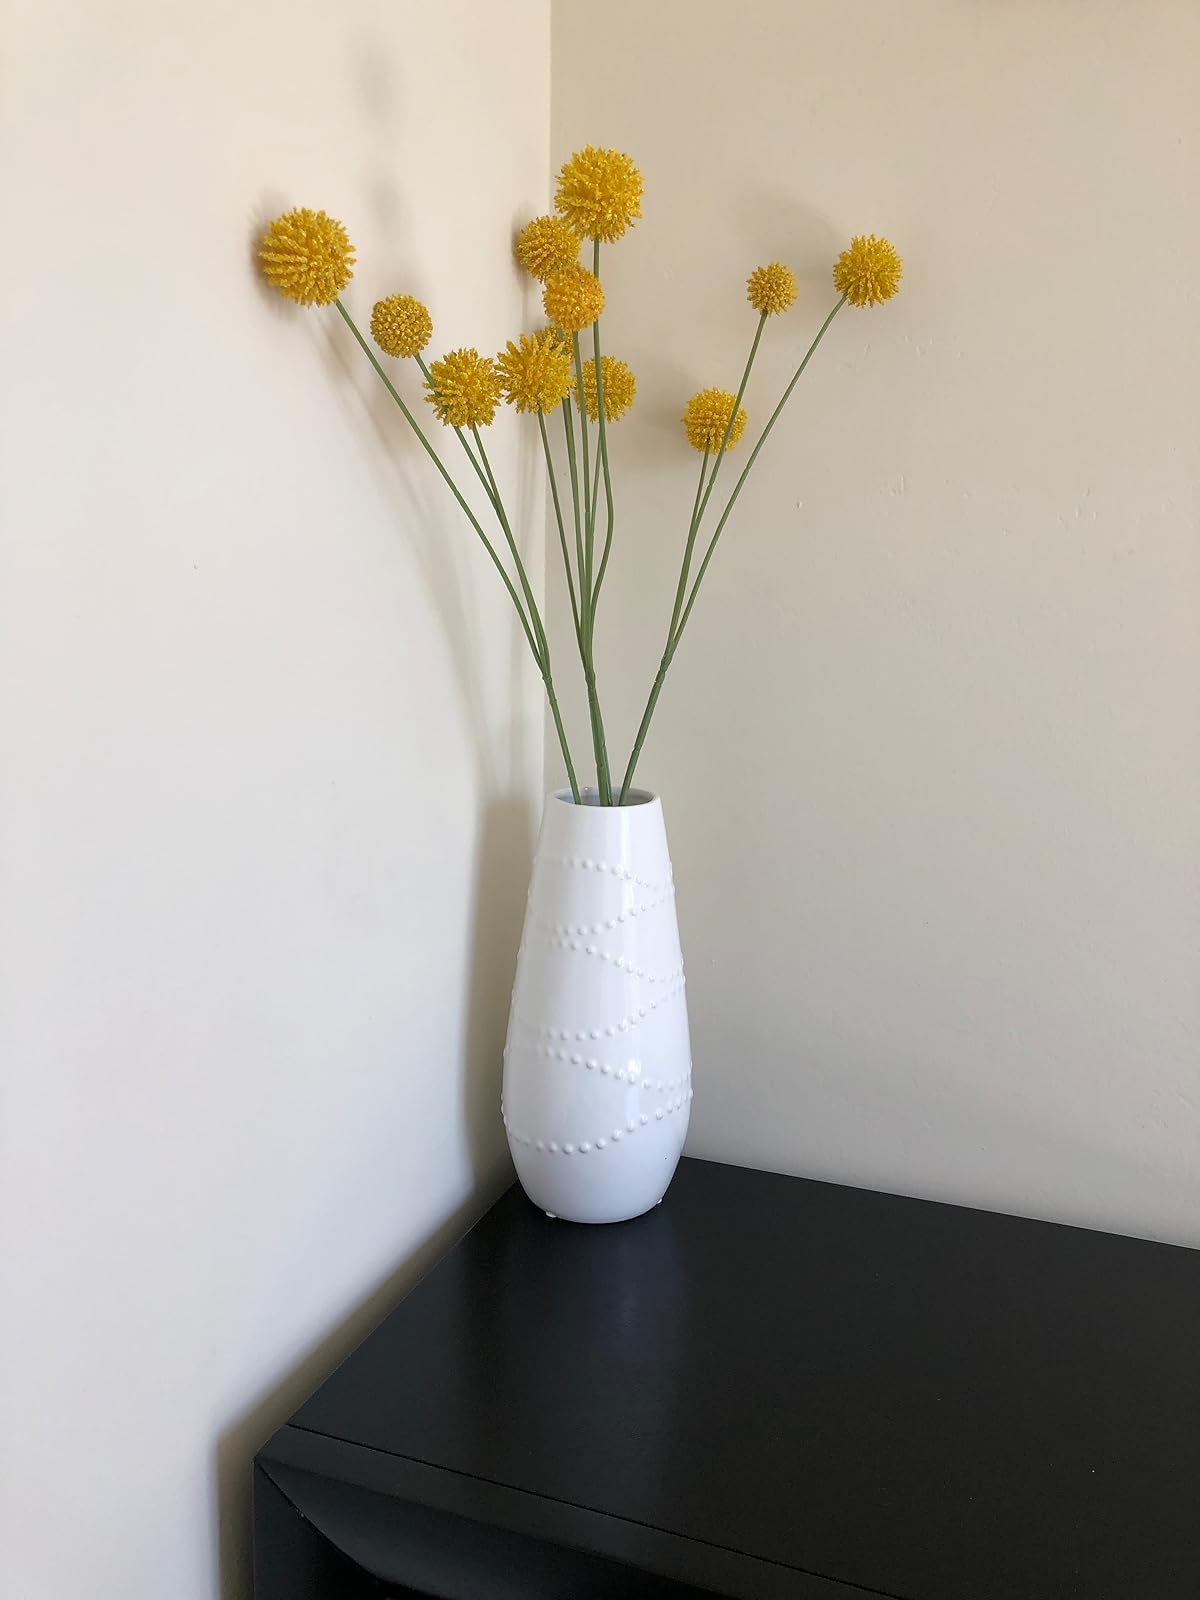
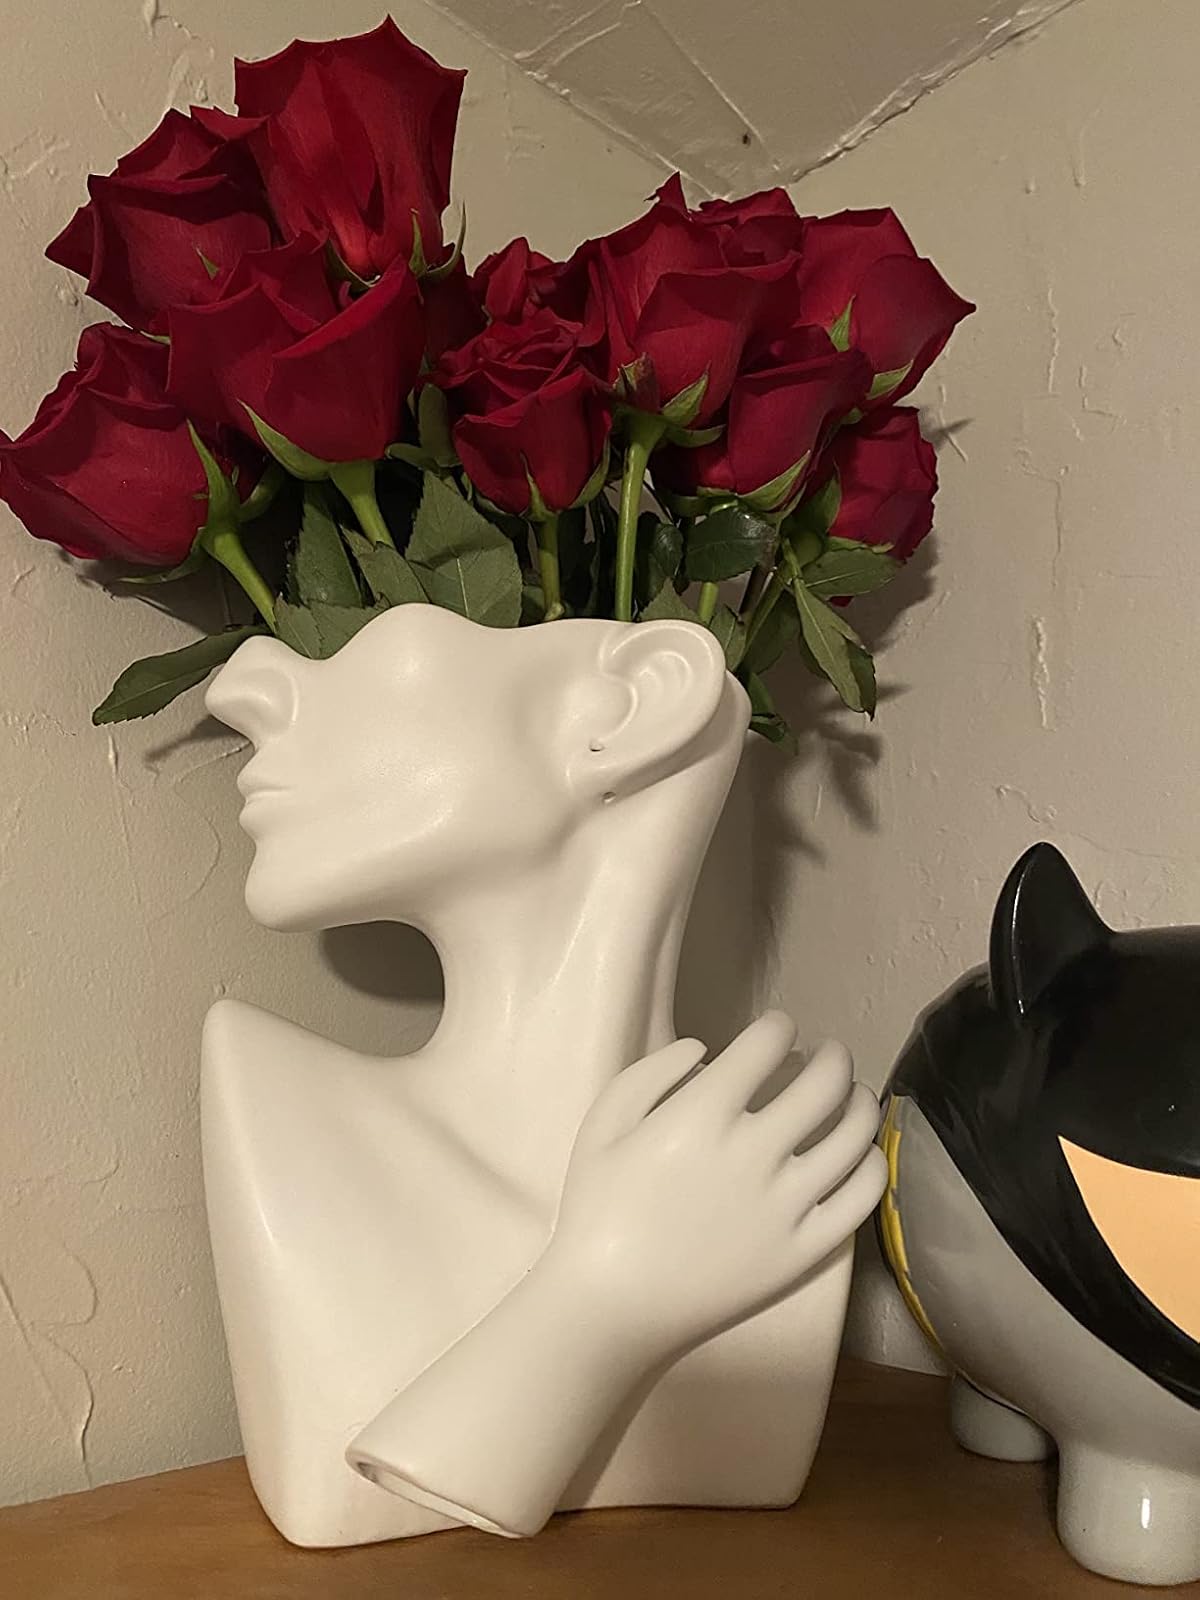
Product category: vase
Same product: no